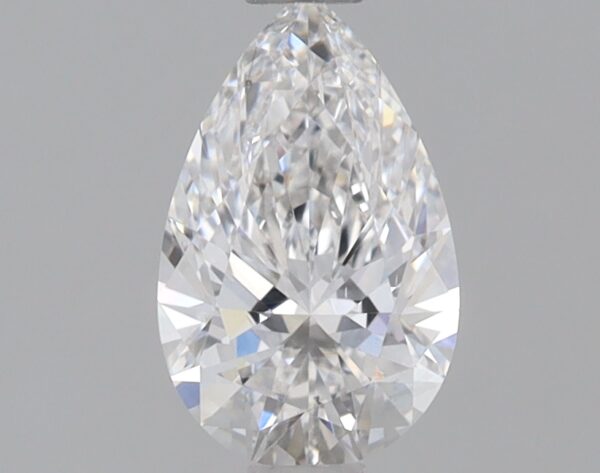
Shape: pear
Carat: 0.74
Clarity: VS2
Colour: F
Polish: EX
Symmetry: EX
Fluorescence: NONE
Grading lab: IGI
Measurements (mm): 8.17 x 5.1 x 3.14